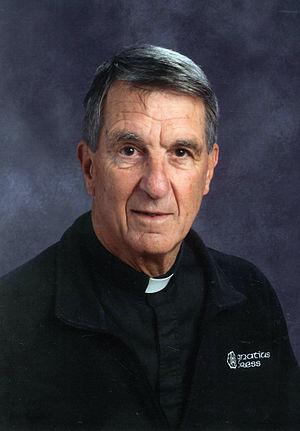
Joseph Fessio, né le 10 janvier 1941, est un prêtre catholique, jésuite et théologien américain. Il est connu pour avoir cofondé l'université Ave Maria et pour être très proche de Benoît XVI.